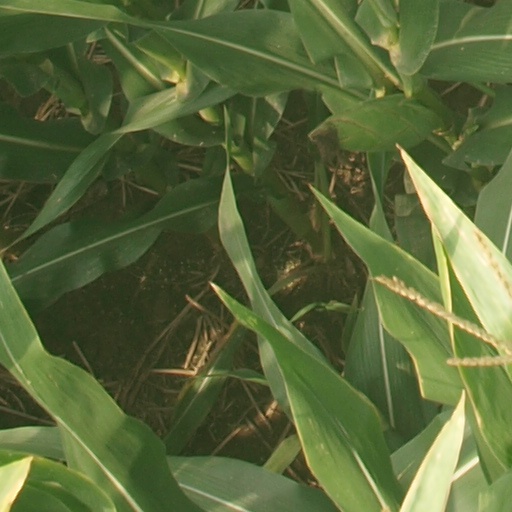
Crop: maize; corn